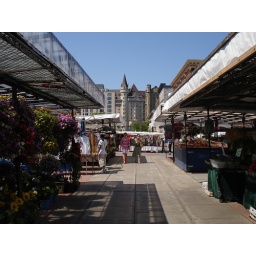
buy fresh fruit in the market